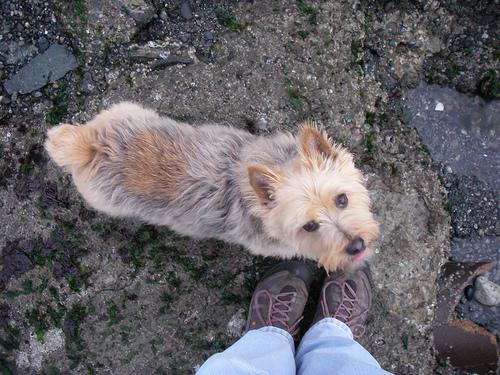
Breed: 203-n000016-Norwich_terrier